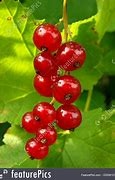
Label: redcurrant